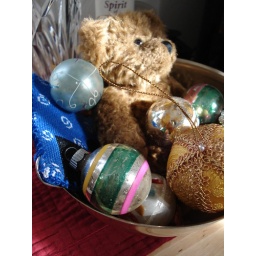
bear in bowl with ornaments